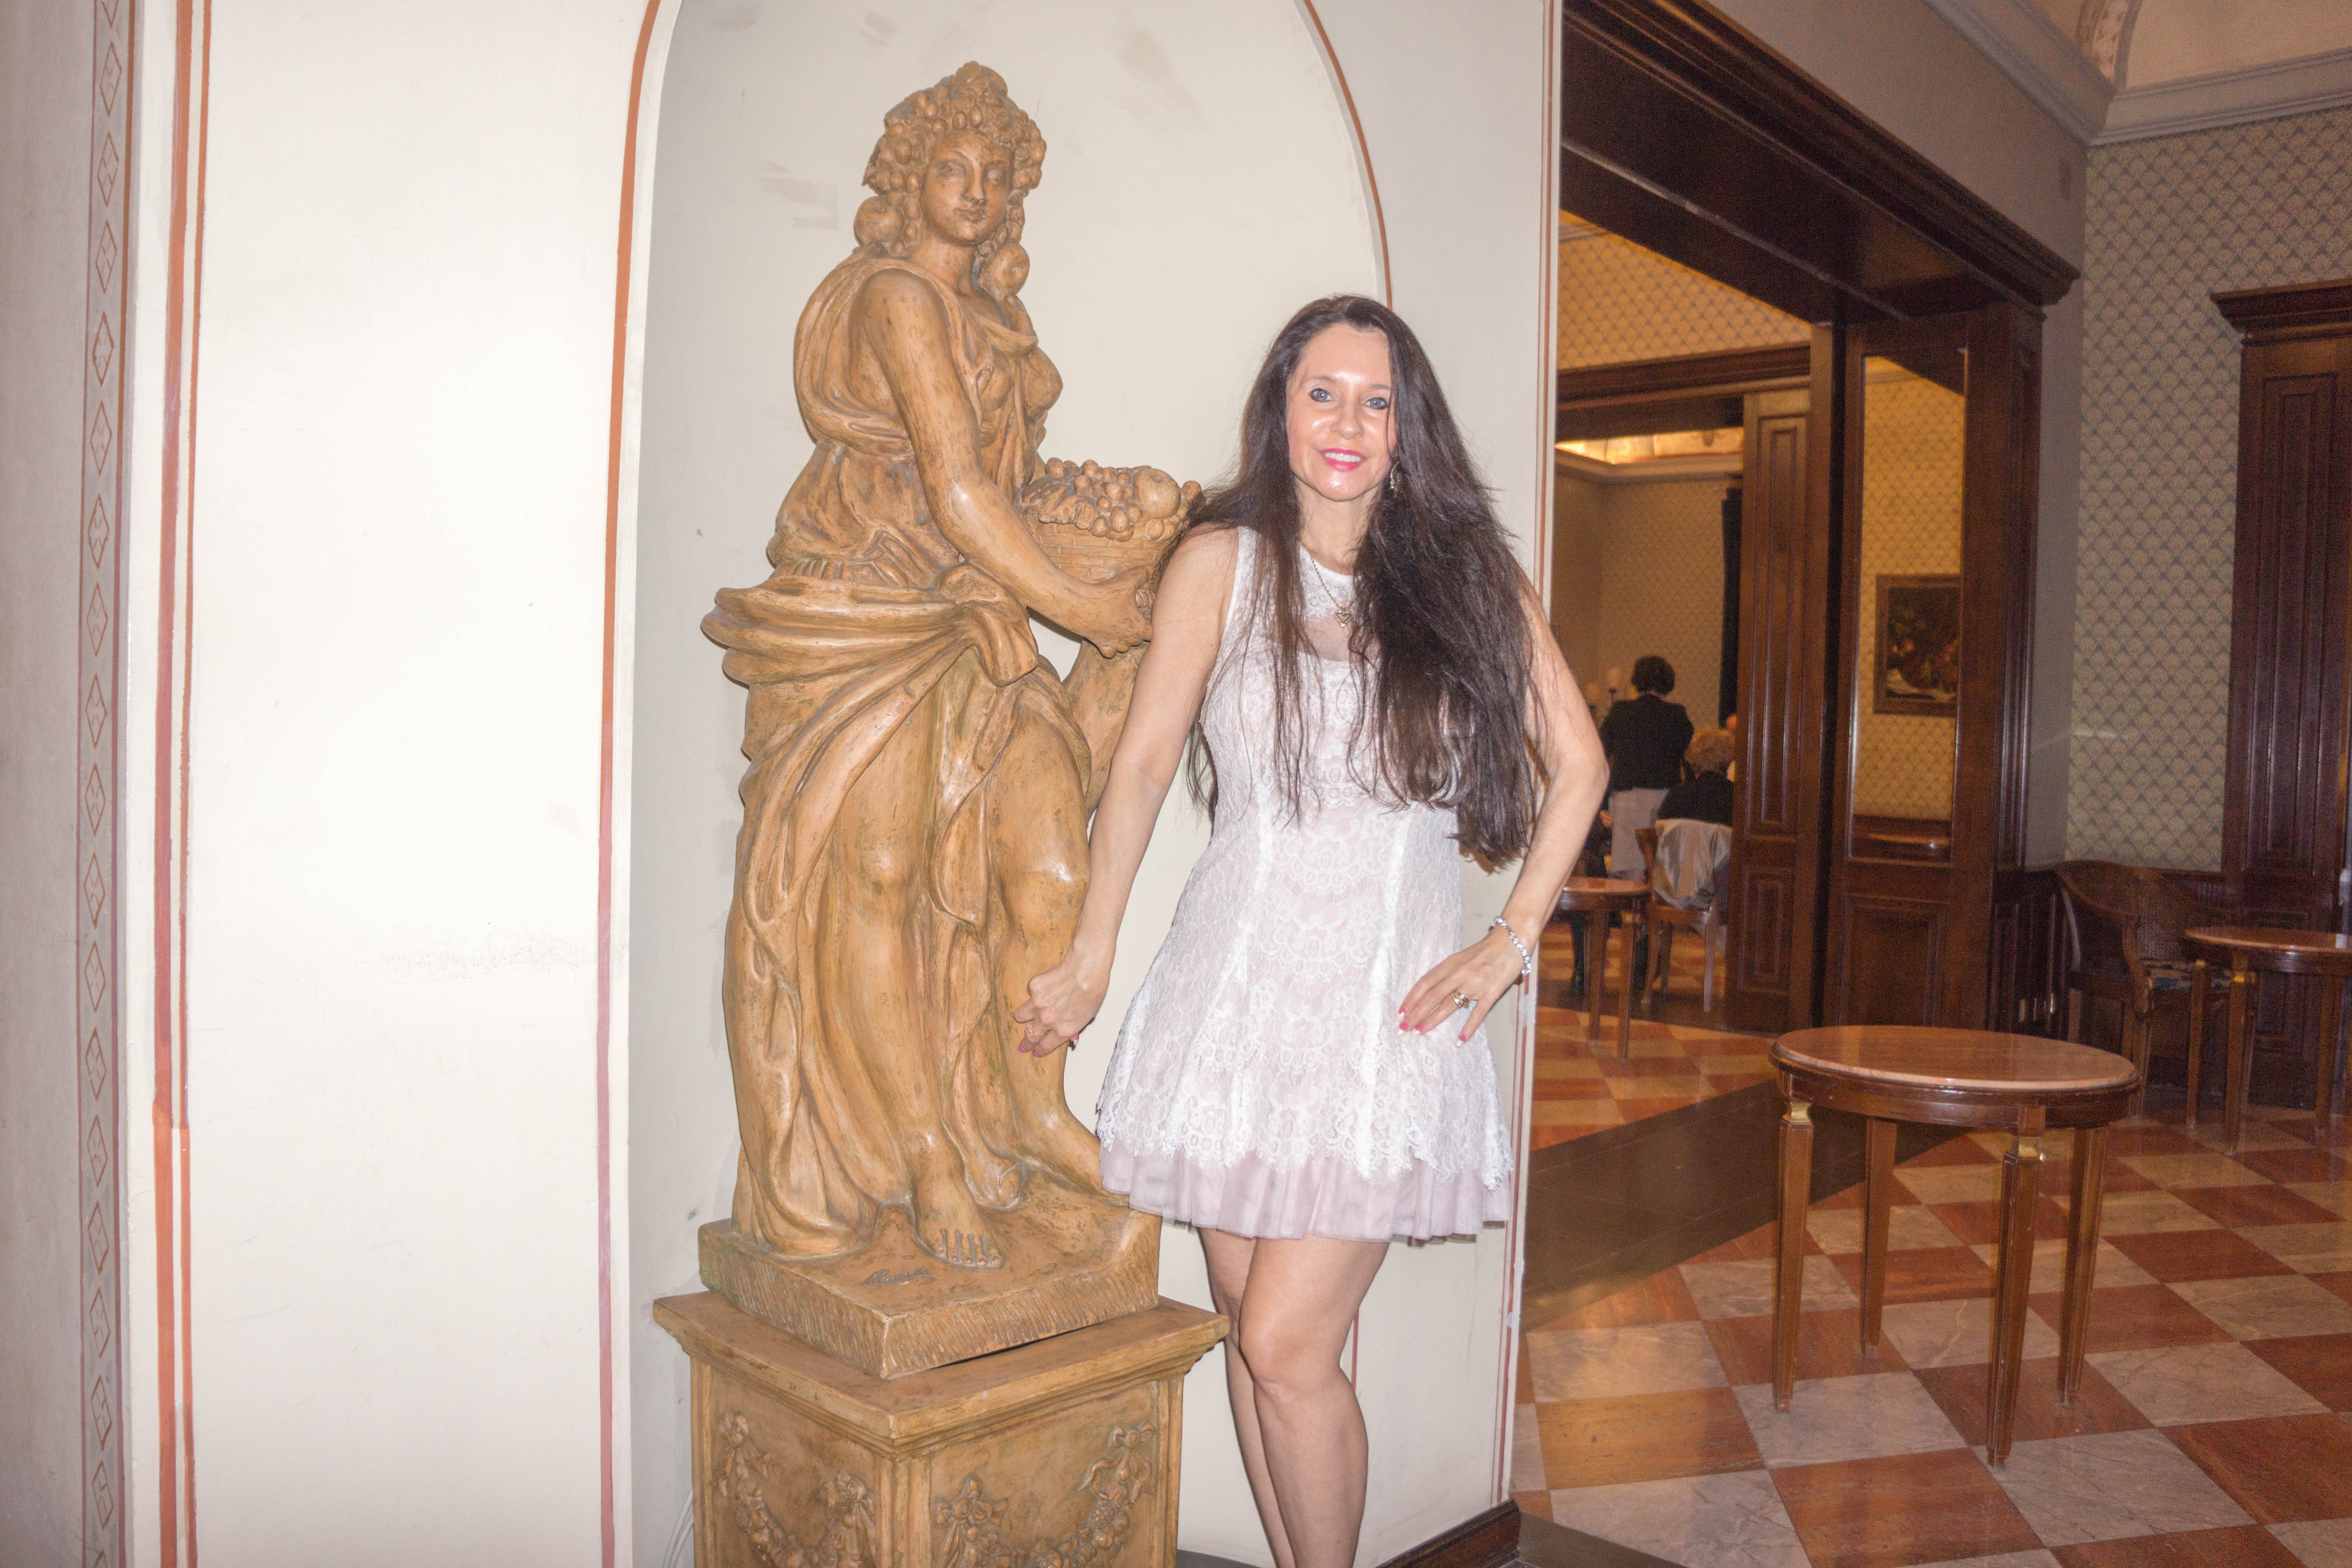
person, people, woman, looking, female, statue, portrait, healthy, smiling, caucasian, art, dress, happy, photograph, tourist attraction, adult, statue white, human positions